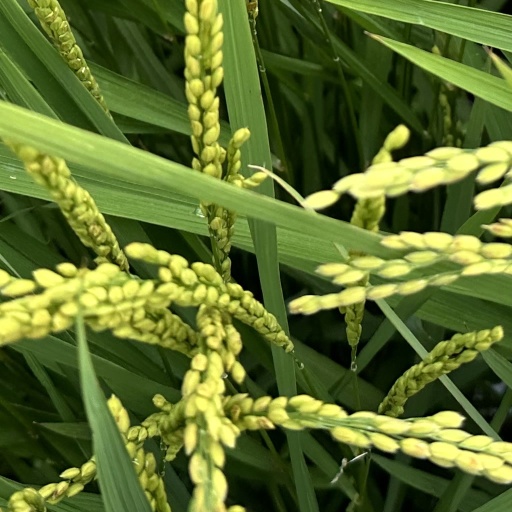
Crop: rice